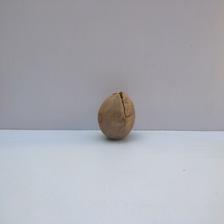
Size: Spoiled